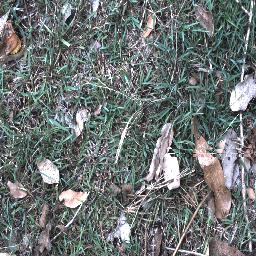
Label: negative